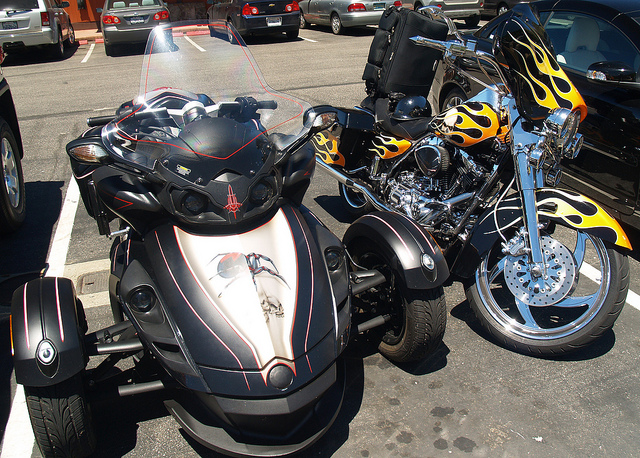
user: Given an image and a question. Answer the question in a short answer. Question: What paint style is on the bike on the right? Short Answer:
assistant: flame